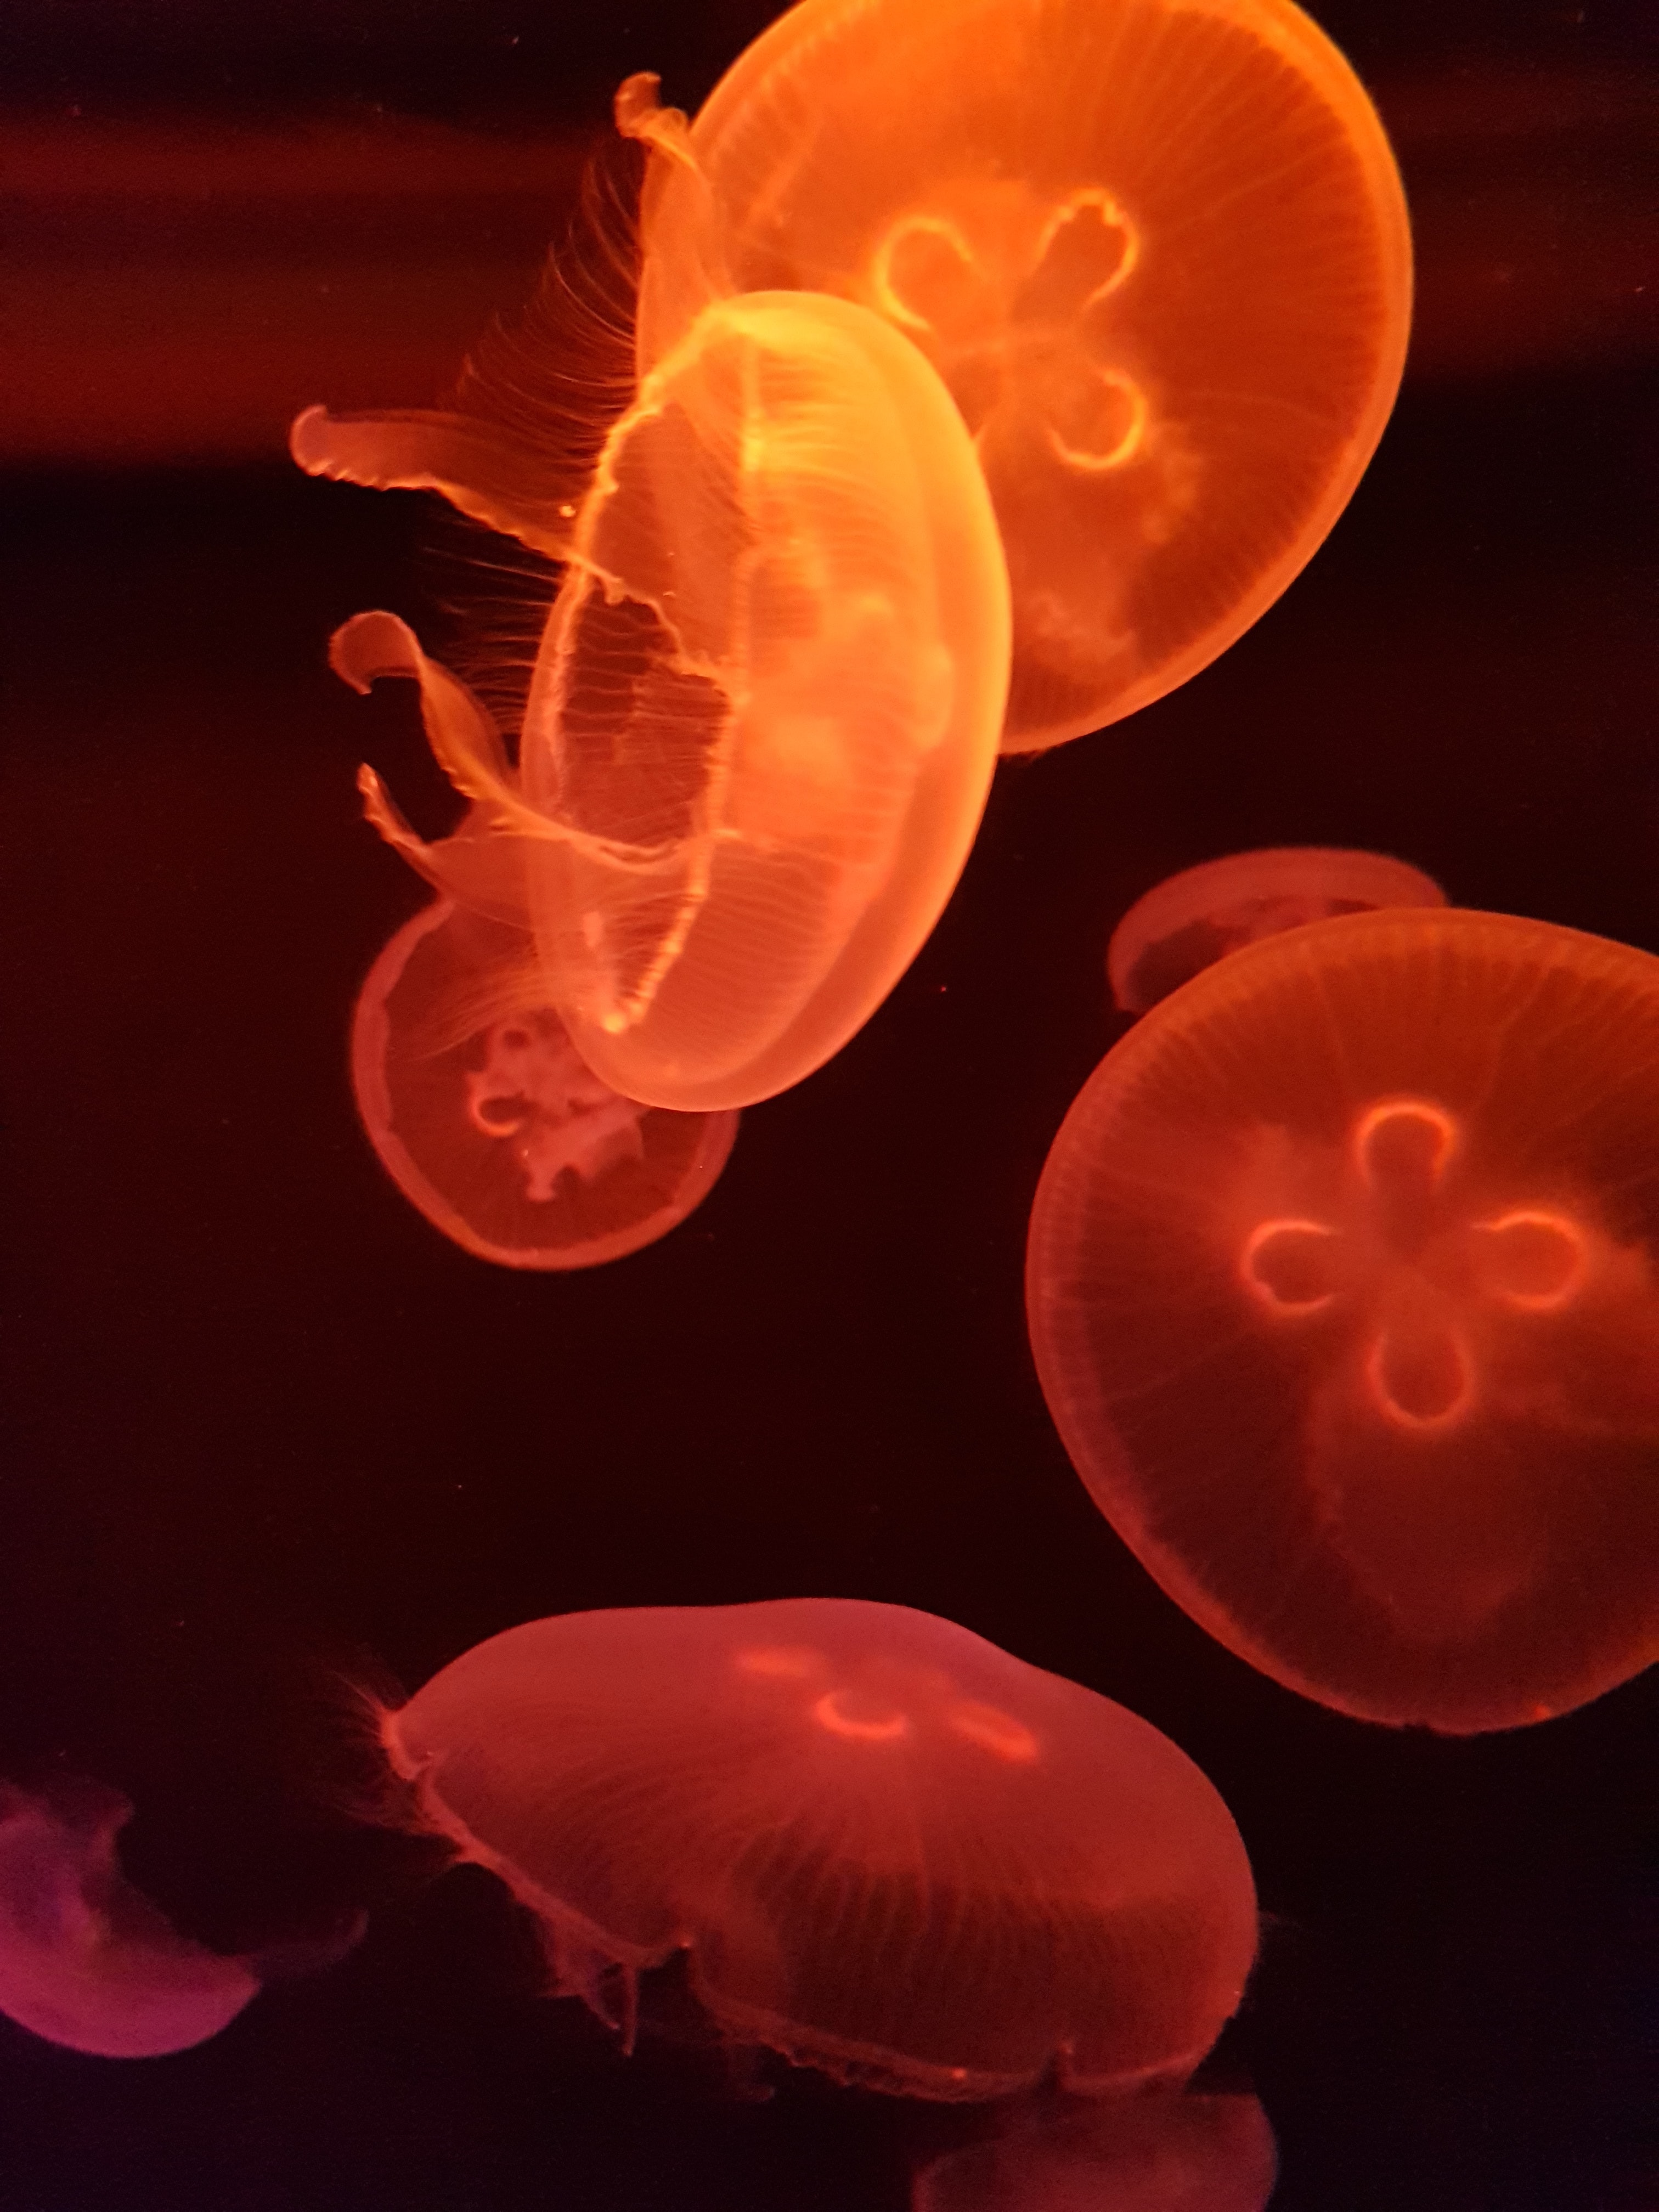
jellyfish, bioluminescence, cnidaria, orange, organism, marine invertebrates, invertebrate, plankton